Dana Guzmán

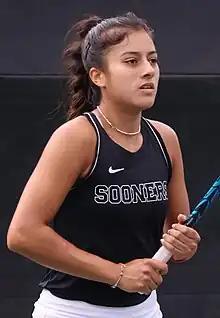
Guzmán in 2023

Dana Francesca Guzmán Alcas (born 22 March 2003) is a Peruvian tennis player. She plays college tennis for the Oklahoma Sooners.